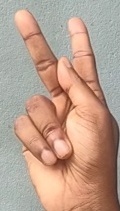
ASL sign: K